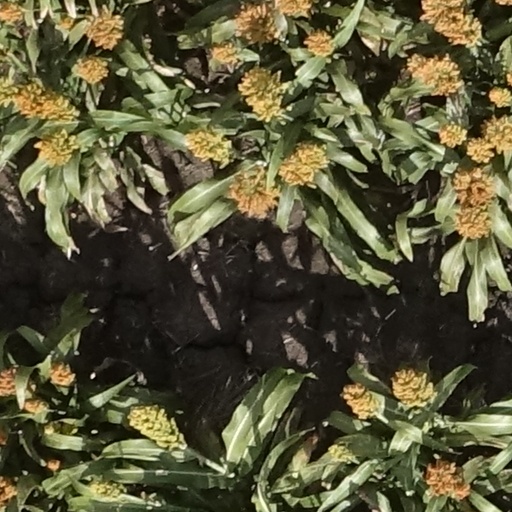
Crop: sorghum